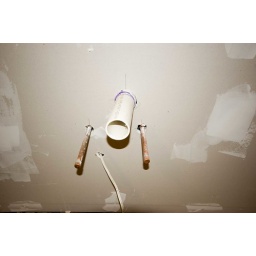
New location of sink under the window